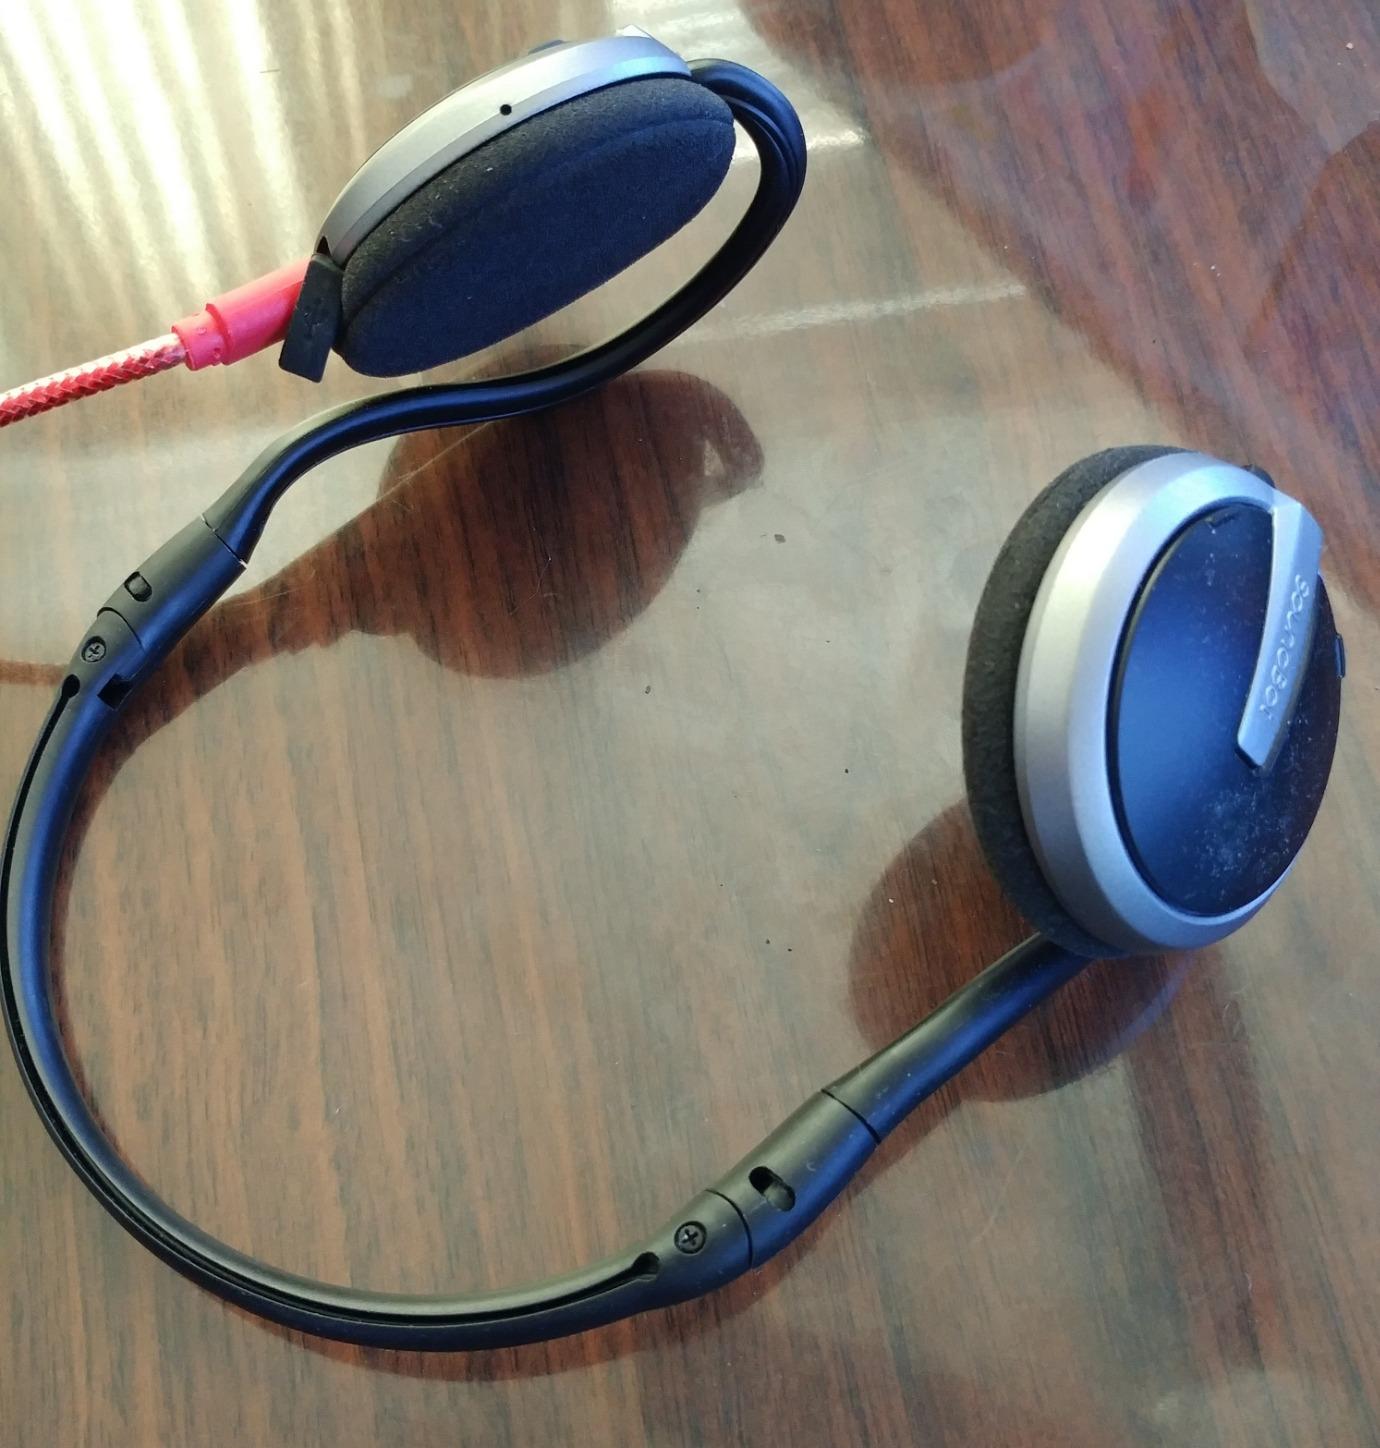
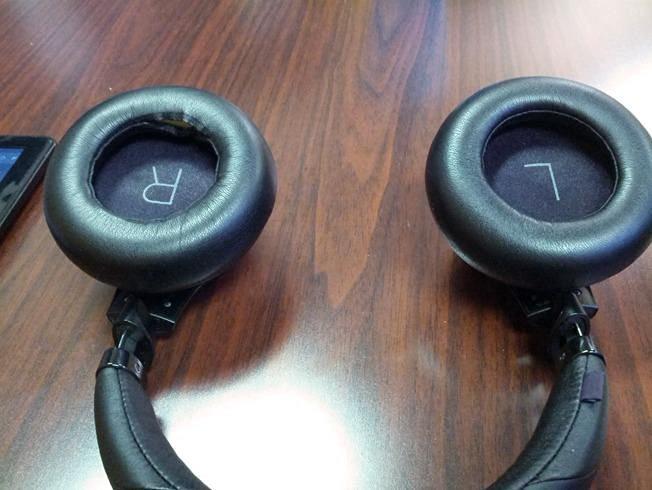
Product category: headphones
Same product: no